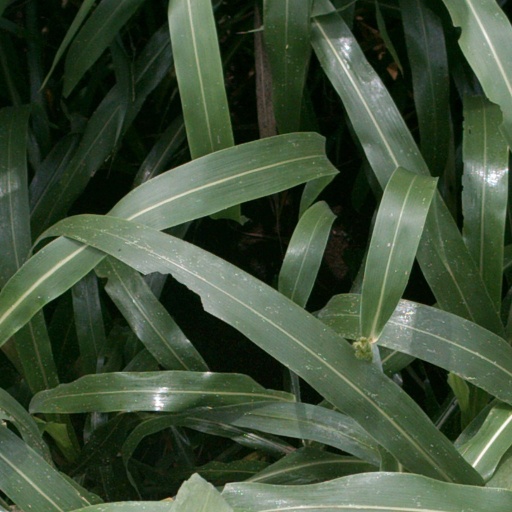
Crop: sorghum